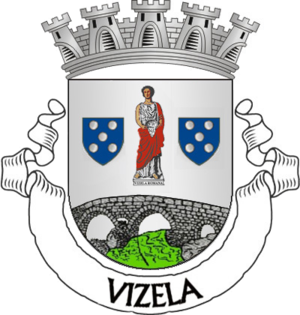
Cette page liste les villes du Portugal avec leur date d’entrée dans le rang des cités et leurs armoiries.
Vizela est une municipalité du Portugal, située dans le district de Braga et la région Nord.
Voici une liste des municipalités du Portugal.